Phantasmagoria

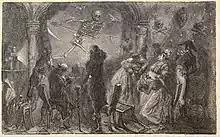
Interpretation of Robertson's Fantasmagorie from F. Marion's "L'Optique" (1867)

Phantasmagoria, alternatively fantasmagorie and/or fantasmagoria, was a form of horror theatre that (among other techniques) used one or more magic lanterns to project frightening images – such as skeletons, demons, and ghosts – typically using rear projection onto a semi-transparent screen to keep the lantern out of sight. Mobile or portable projectors were used, allowing the projected image to move and change size on the screen, while multiple projecting devices allowed for quick switching of different images. In many shows, the use of spooky decoration, total darkness, (auto-)suggestive verbal presentation, and sound effects were also key elements. Some shows added a variety of sensory stimulation, including smells, smoke and electric shocks. Elements like required fasting, fatigue (late shows), and drugs have been mentioned as methods of making sure spectators would be more convinced by what they saw. The shows started under the guise of actual séances in Germany in the late 18th century and gained popularity through most of Europe (including Britain) throughout the 19th century.